Ritchie Valens

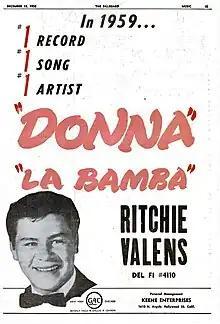

A self-taught musician, Valenzuela was an accomplished singer and guitarist. At his appearances, Valenzuela often improvised new lyrics and added new riffs to popular songs while he was playing.